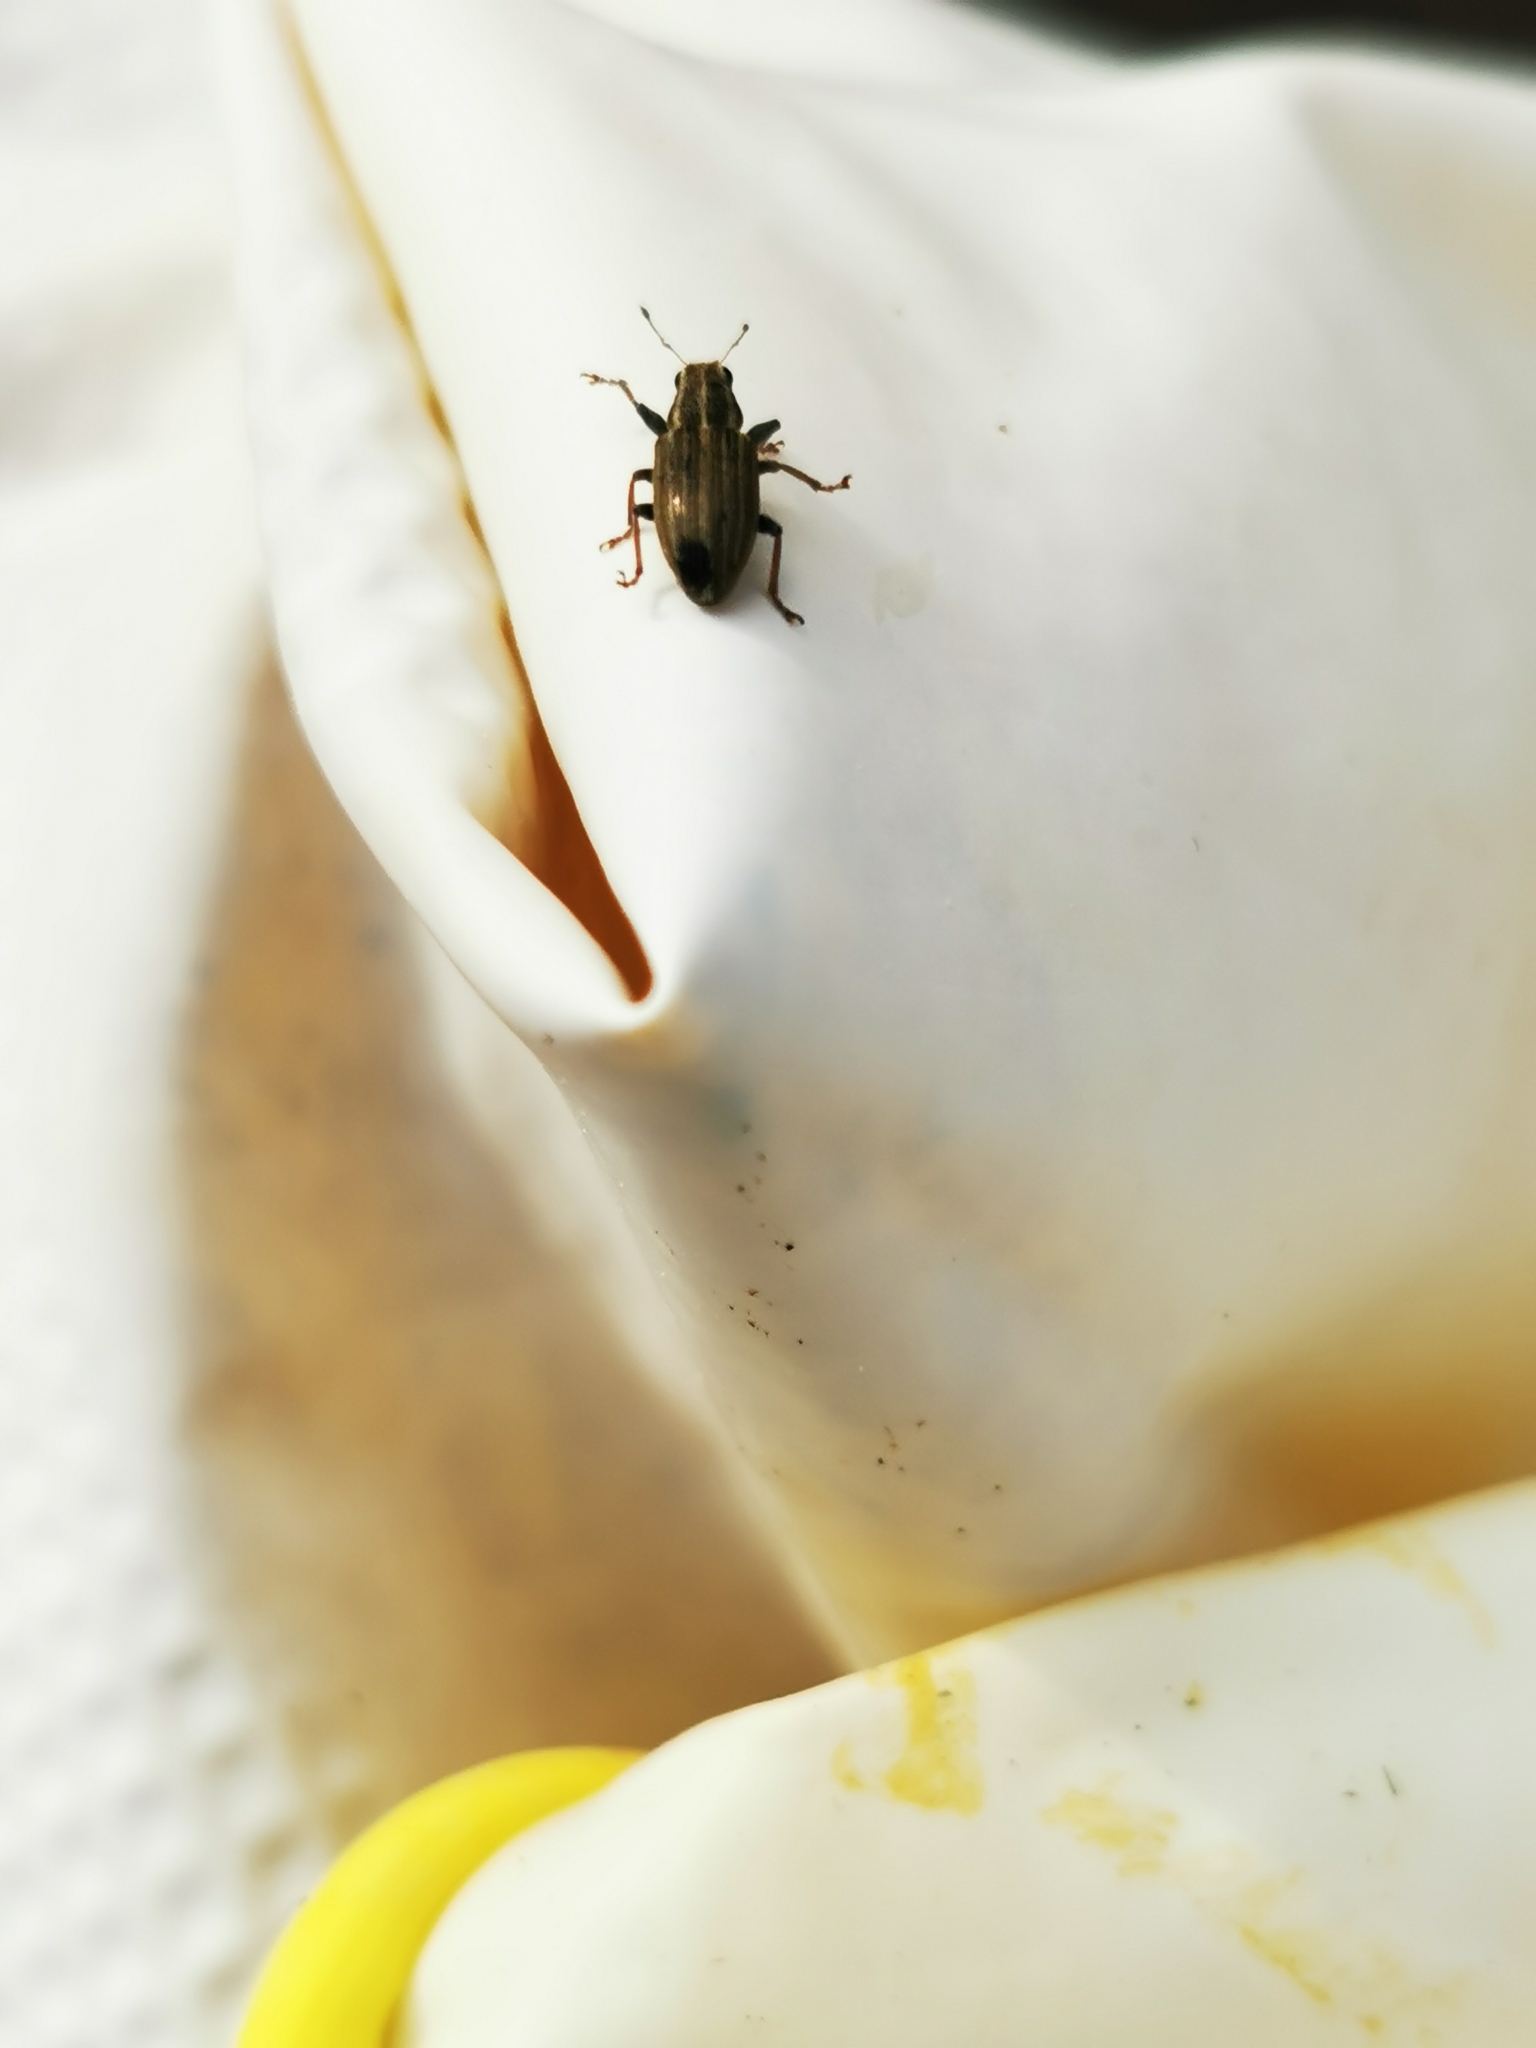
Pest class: pea_leaf_weevil